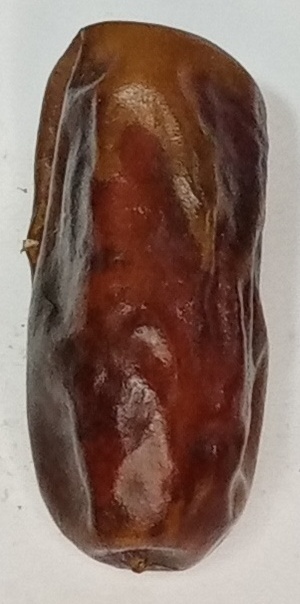
Variety: gajar
Size: small
Grade: grade-3